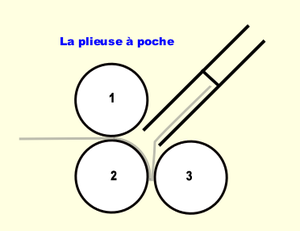
réalisation perso
Une plieuse est une machine de façonnage utilisée en imprimerie et permettant de réaliser différentes pliures.